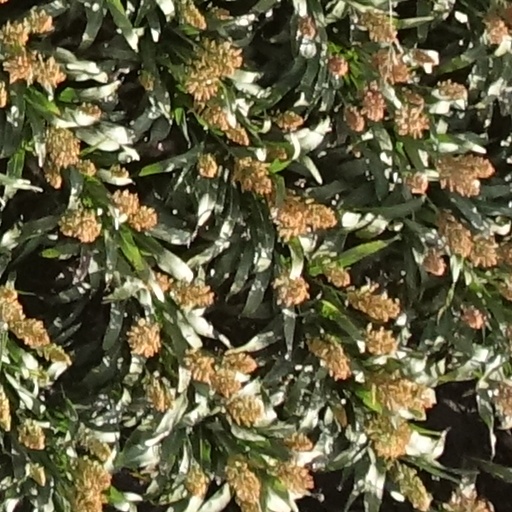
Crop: sorghum